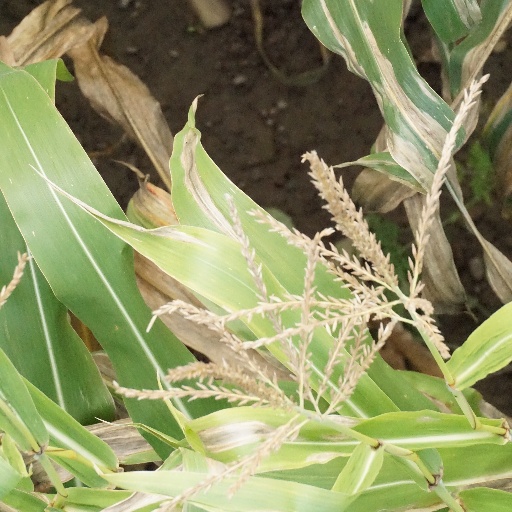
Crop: maize; corn